Mynavathi

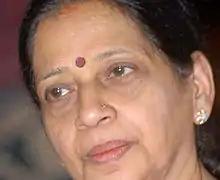

Mynavathi (26 July 1935 – 10 November 2012) was an Indian actress. She made her first screen appearance as an actor in the 1955 Kannada film "Santa Sakhu" and acted in over 100 Kannada films. She was the younger sister of another popular Kannada actress Pandari Bai. She became popular after her role in the 1959 Kannada film "Abba Aa Hudugi", which co-starred Rajkumar and her sister Pandari Bai and was directed by H. L. N. Simha. In the film, she played the role of an autocratic girl who hates men. It was based on William Shakespeare's play "The Taming of the Shrew".